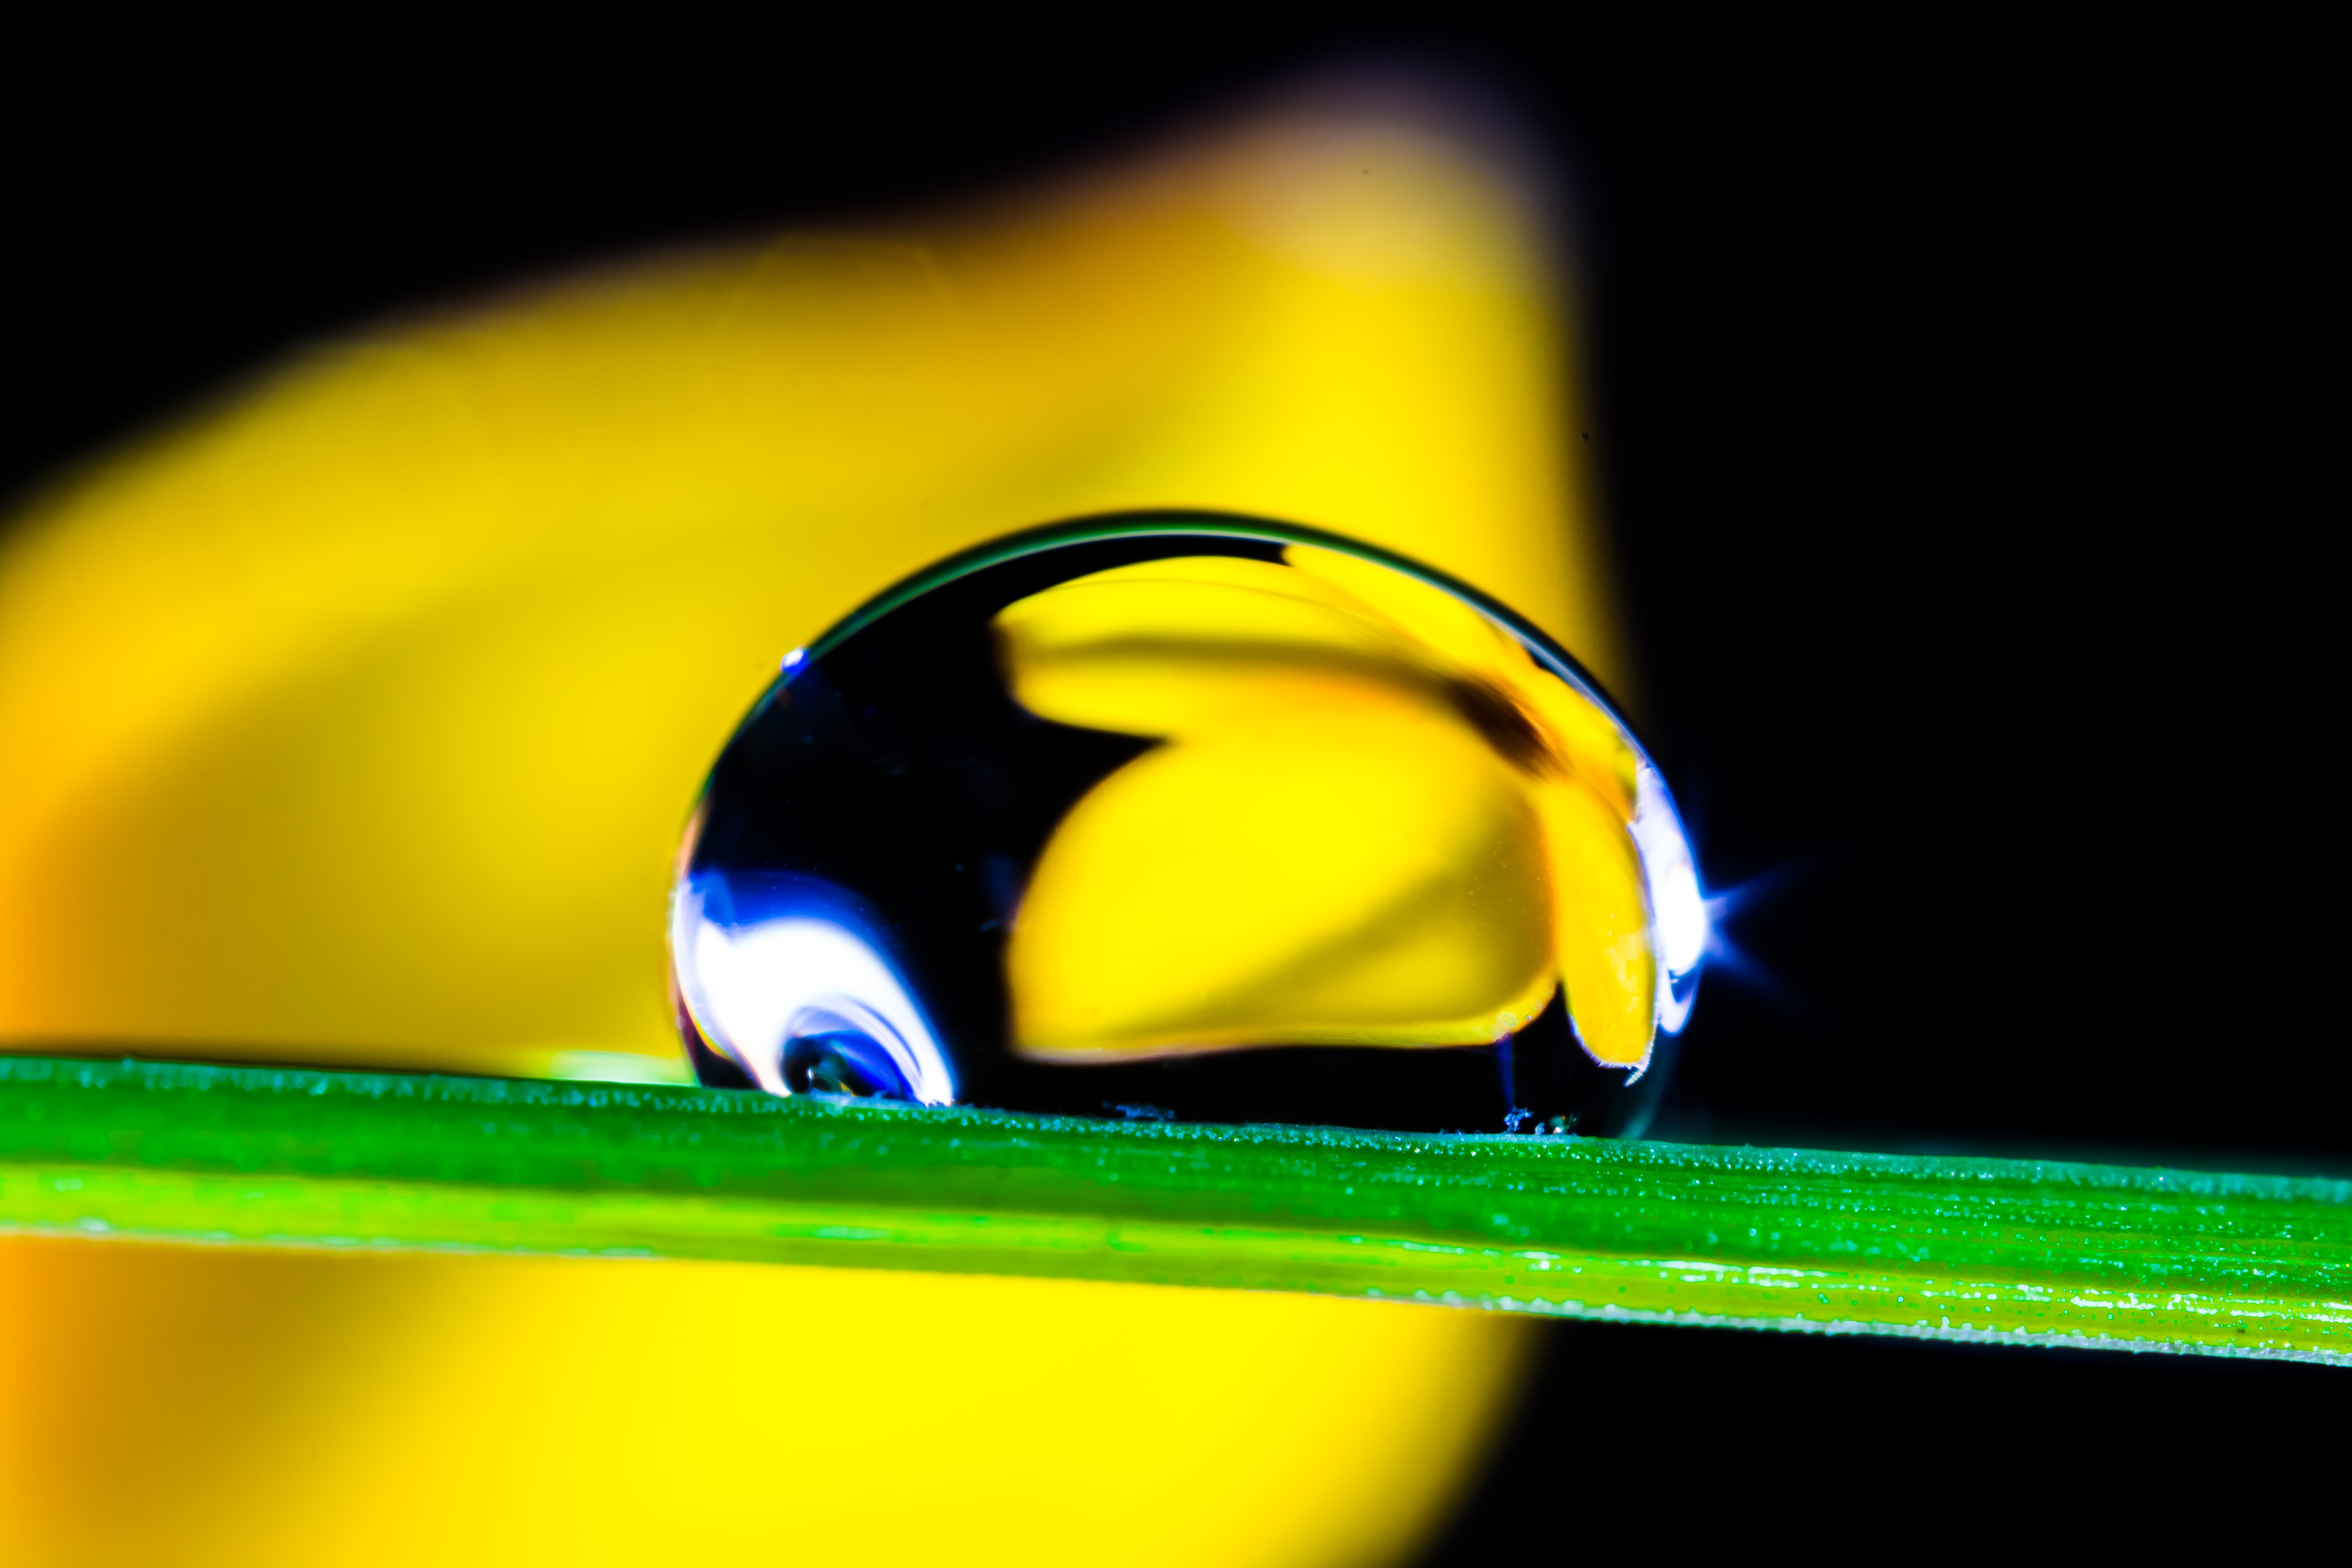
blossom, drop, dew, light, photography, leaf, flower, bloom, glass, green, color, insect, macro, yellow, drip, close up, blade of grass, drop of water, moisture, macro photography, computer wallpaper